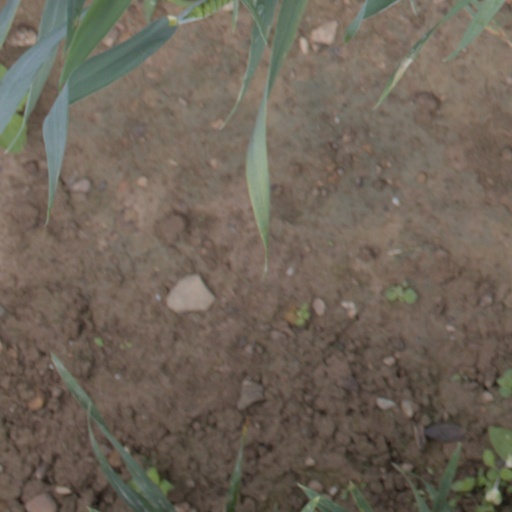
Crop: wheat